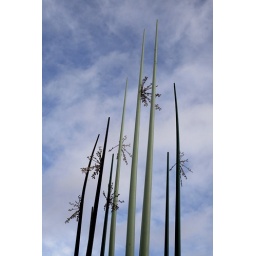
Rush flower street sculpture in Windrush Square Brixton